Newton Navarro Bridge

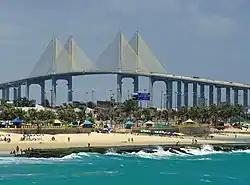

The Newton Navarro Bridge is a cable-stayed bridge located in Natal, the capital of the Brazilian state of Rio Grande do Norte. It connects the North Zone and the cities of the north coast to the South Zone and the other regions of the city across the Potengi River. It is one of the largest cable-stayed bridges in Brazil, and was built off a project by the Italian engineer Mario de Miranda.